Tajikistan at the 2010 Winter Olympics

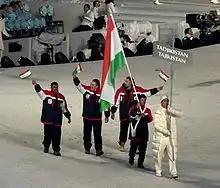
The delegation entering the stadium during the opening ceremony.

The National Olympic Committee of the Republic of Tajikistan was first recognized by the International Olympic Committee in 1993, and Tajikistan made its Olympic debut at the 1996 Atlanta Summer Olympics. The nation made its Winter Olympic Games debut in 2002 in Salt Lake City, and was making its third Winter Olympics appearance in Vancouver. The country has never won a Winter Olympics medal. The Tajikistani delegation in these Olympics consisted of a single alpine skier, Andrei Drygin, who was making his third appearance at the Winter Olympics. Alisher Kudratov, an alpine skier who was not competing in these Olympics, was chosen as the flag bearer for the opening ceremony and official Alisher Quadraton was the flag bearer for the closing ceremony. Kudratov would go on to represent Tajikistan four years later in the Sochi Olympics.